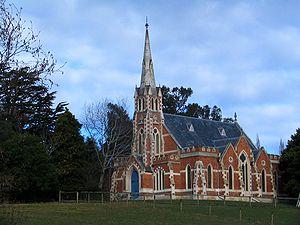
Mosgiel est une banlieue satellite de la cité de Dunedin, située dans la région d’Otago dans l’Île du Sud en Nouvelle-Zélande,